Andrea Clearfield

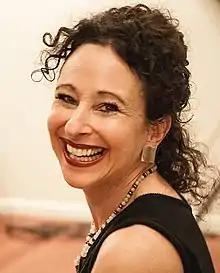
Andrea Clearfield, photo by Vanessa Freire

Andrea Clearfield (born 1960) is an American composer of contemporary classical music. Regularly commissioned and performed by ensembles in the United States and abroad, her works include music for orchestra, chorus, soloists, chamber ensembles, dance, opera, film, and multimedia collaborations.